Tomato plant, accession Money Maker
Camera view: vertical (180 deg); turntable rotation: 0 degrees
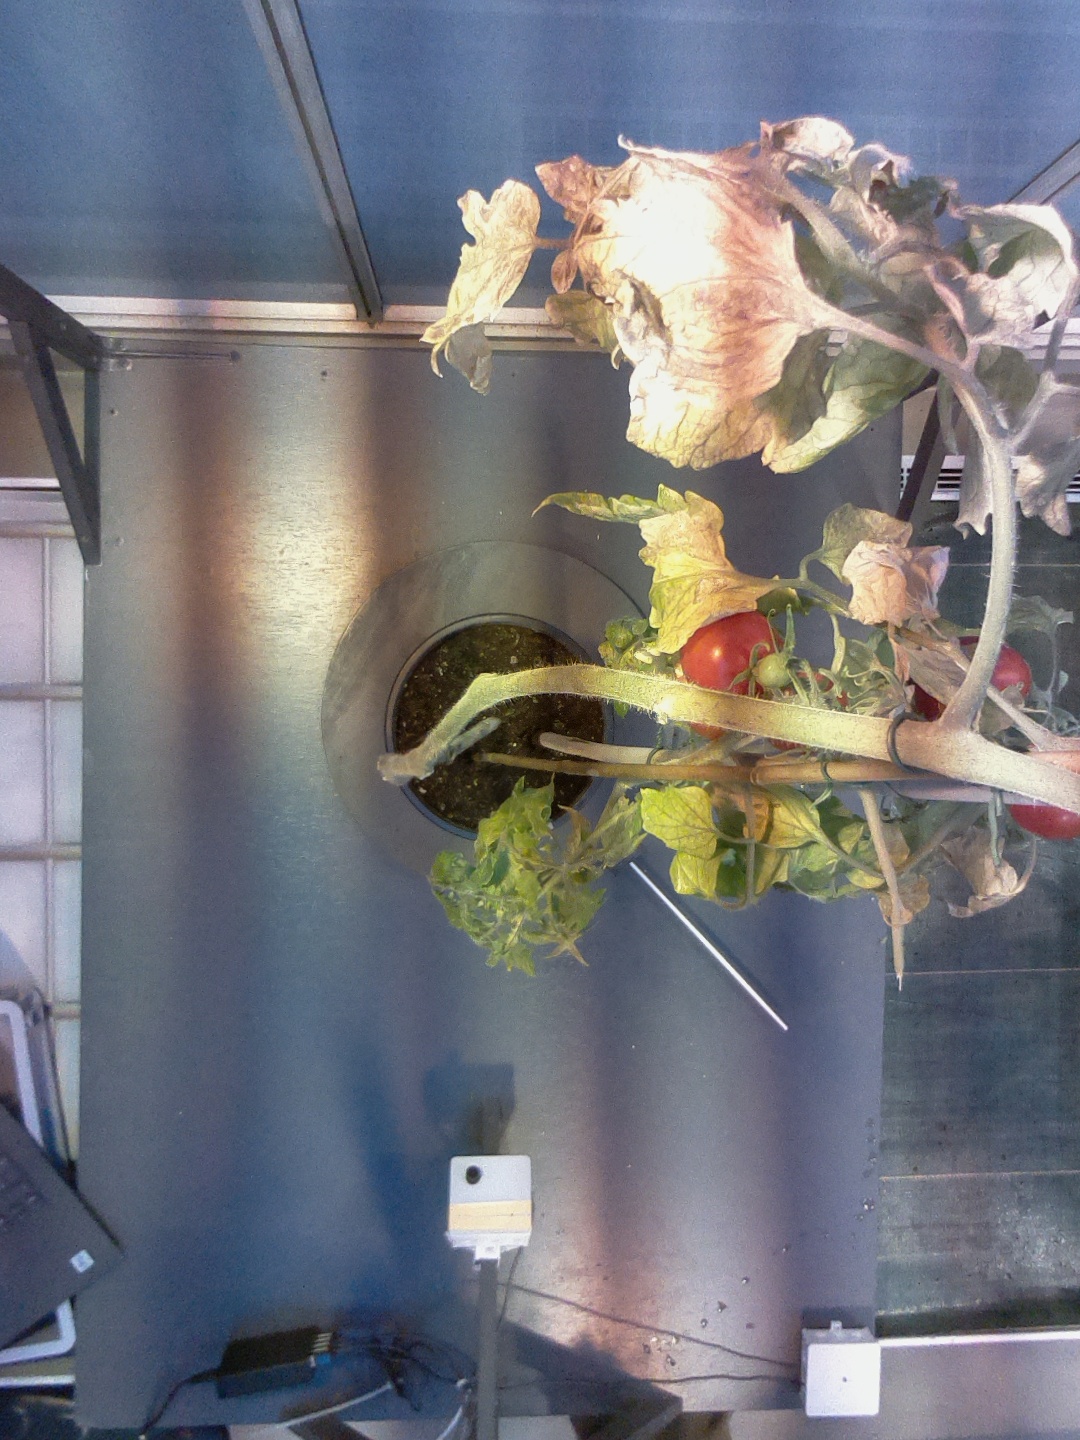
BBCH growth stage 89: 90%-100% of fruits show typical fully ripe color